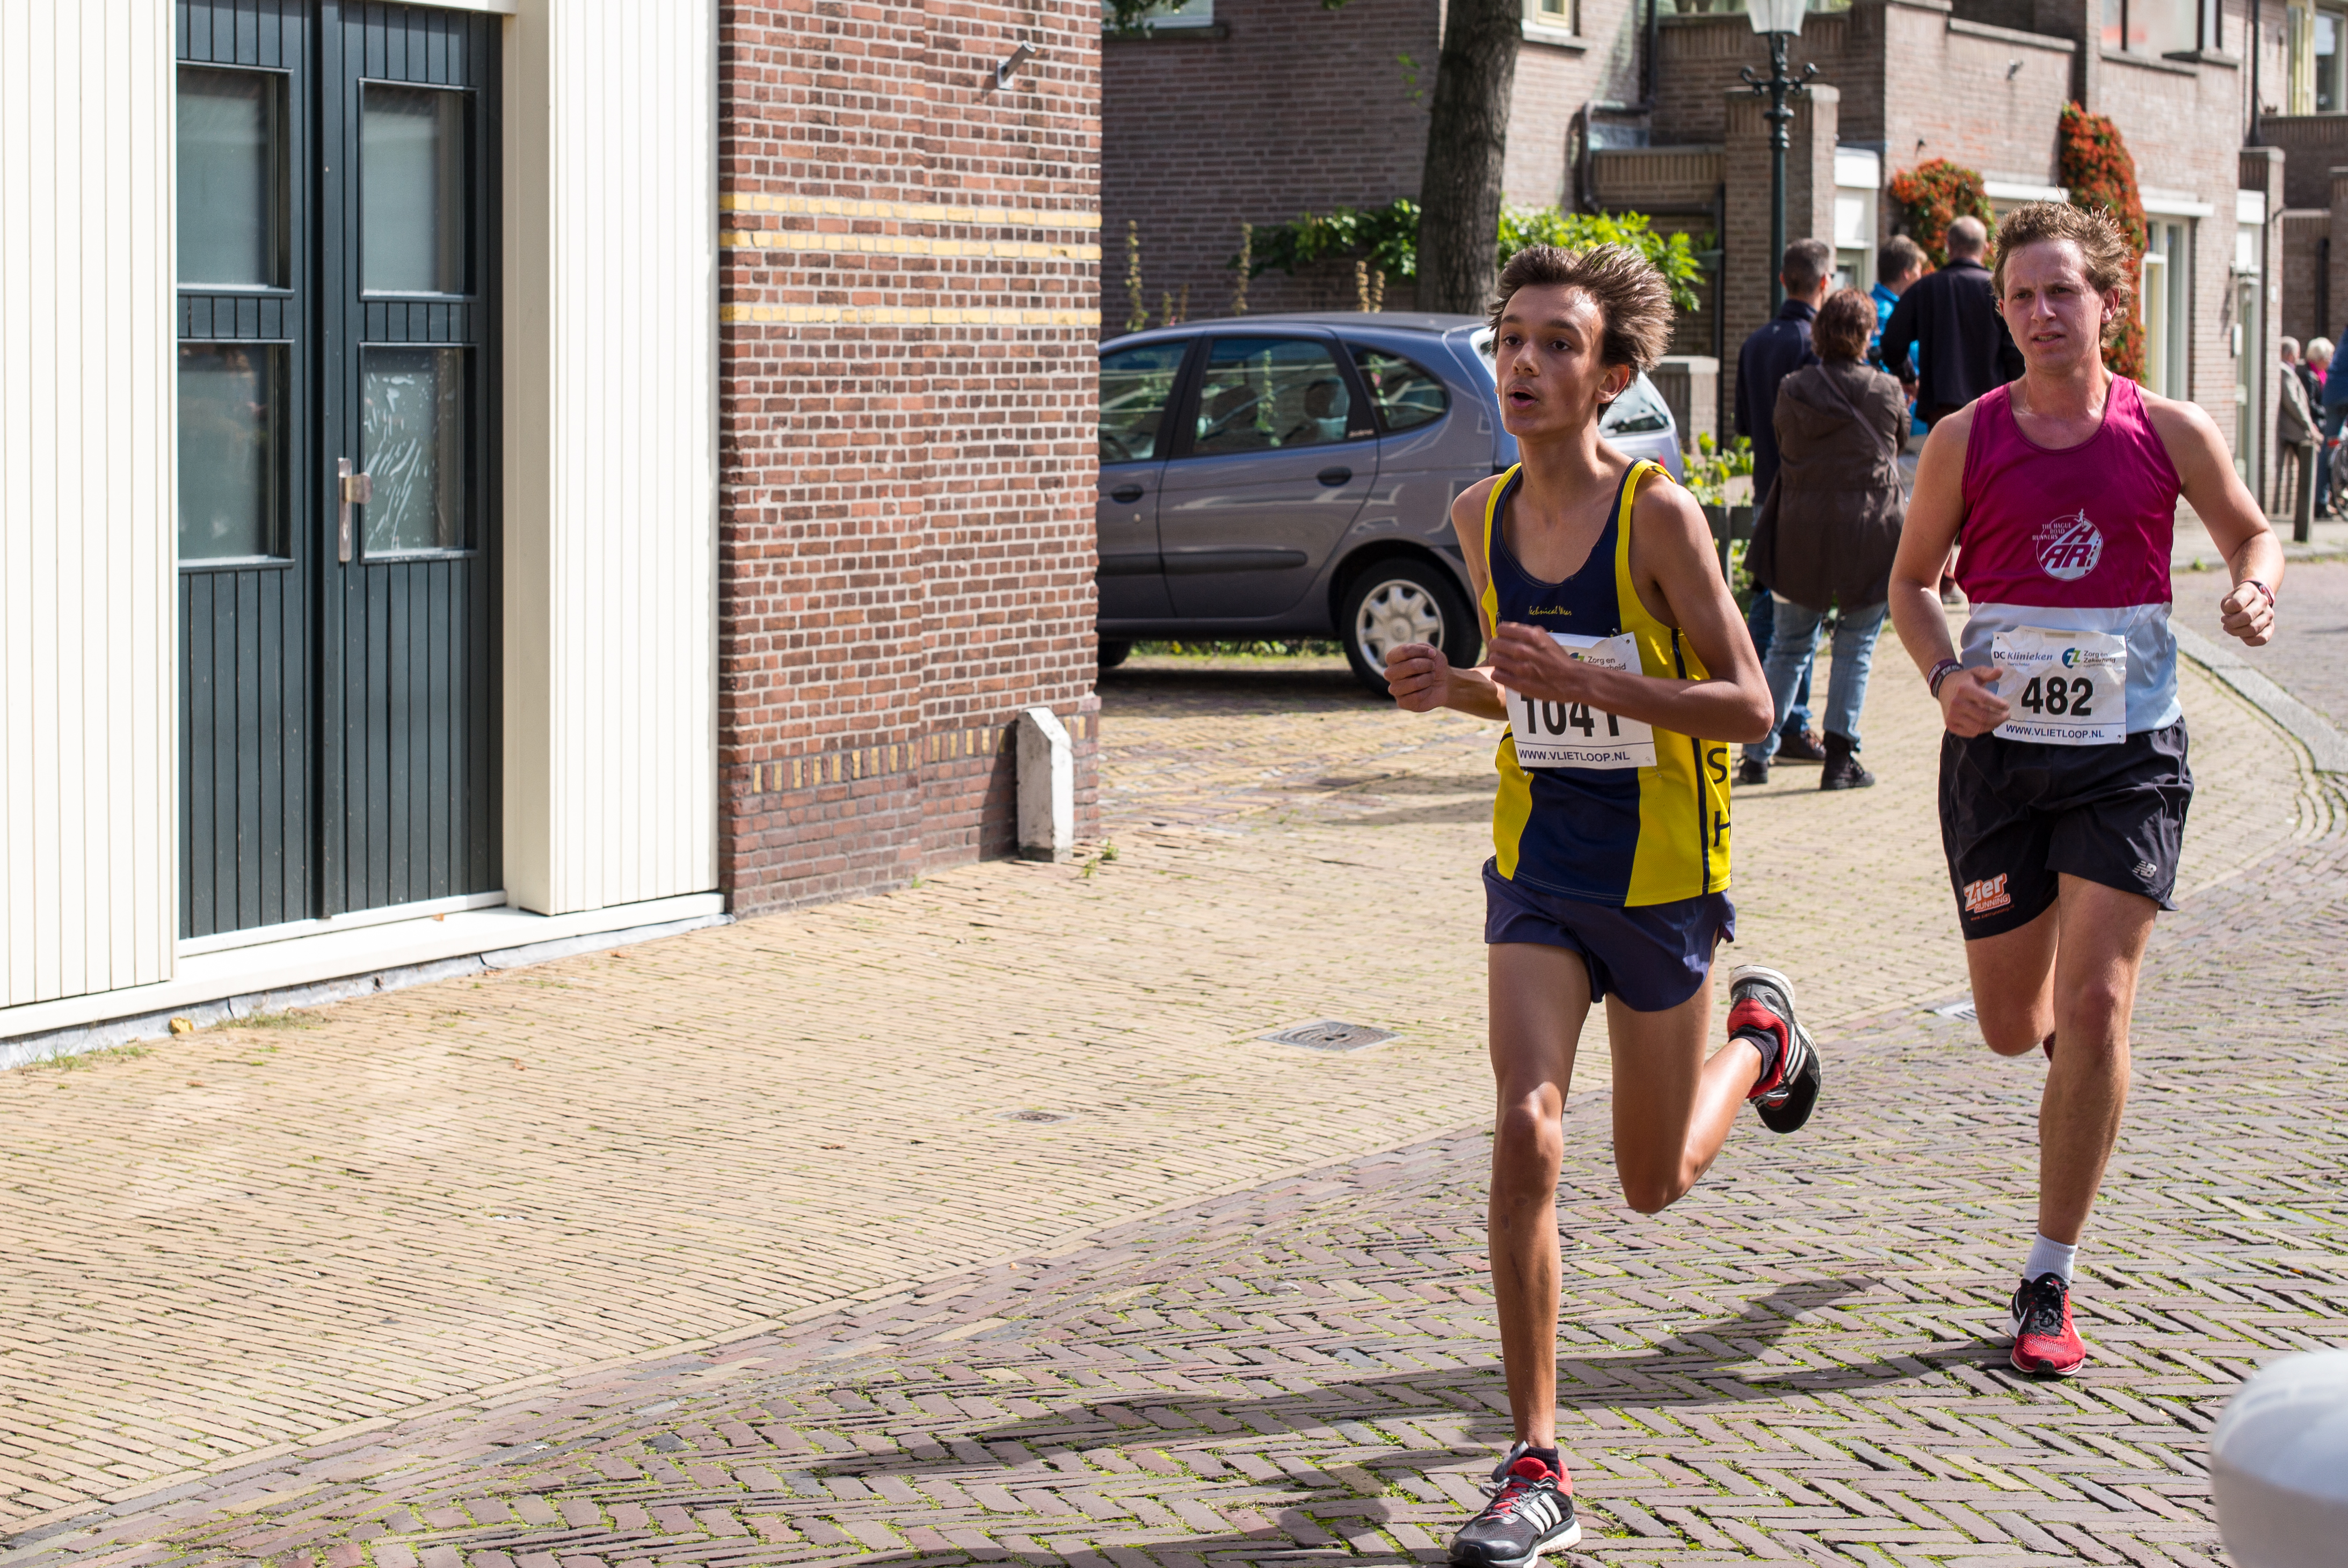
person, sport, running, run, country, recreation, europe, high, jogging, runner, cross, race, competition, holland, hague, netherlands, girls, marathon, m, american, sports, dutch, boys, 50, school, runners, endurance, leica, 240, summilux, varsity, athletics, loopen, physical exercise, outdoor recreation, human action, individual sports, endurance sports, ultramarathon, duathlon, track and field athletics, long distance running, half marathon